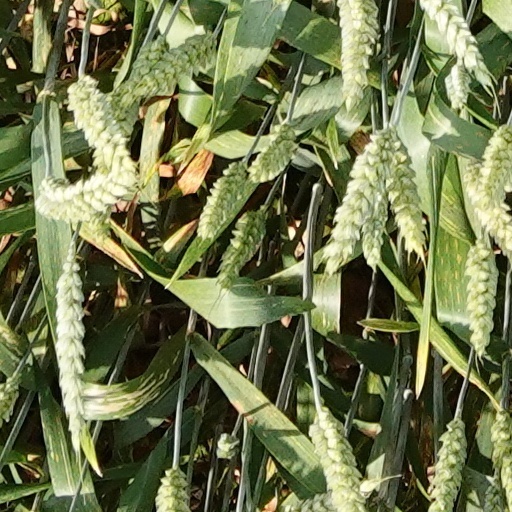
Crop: wheat